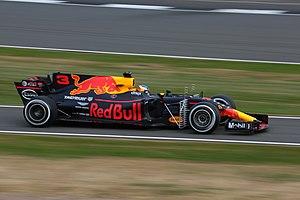
Le Grand Prix automobile de Grande-Bretagne 2017, disputé le 16 juillet 2017 sur le circuit de Silverstone, est la 966ᵉ épreuve du championnat du monde de Formule 1 courue depuis 1950, à l'endroit où se disputa aussi la première d'entre-elles. Il s'agit de la soixante-huitième édition du Grand Prix de Grande-Bretagne comptant pour le championnat du monde de Formule 1, la cinquante-et-unième disputée sur le circuit de Silverstone, et de la dixième manche du championnat 2017.